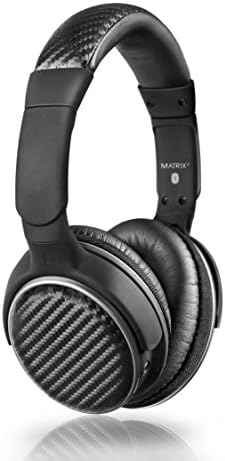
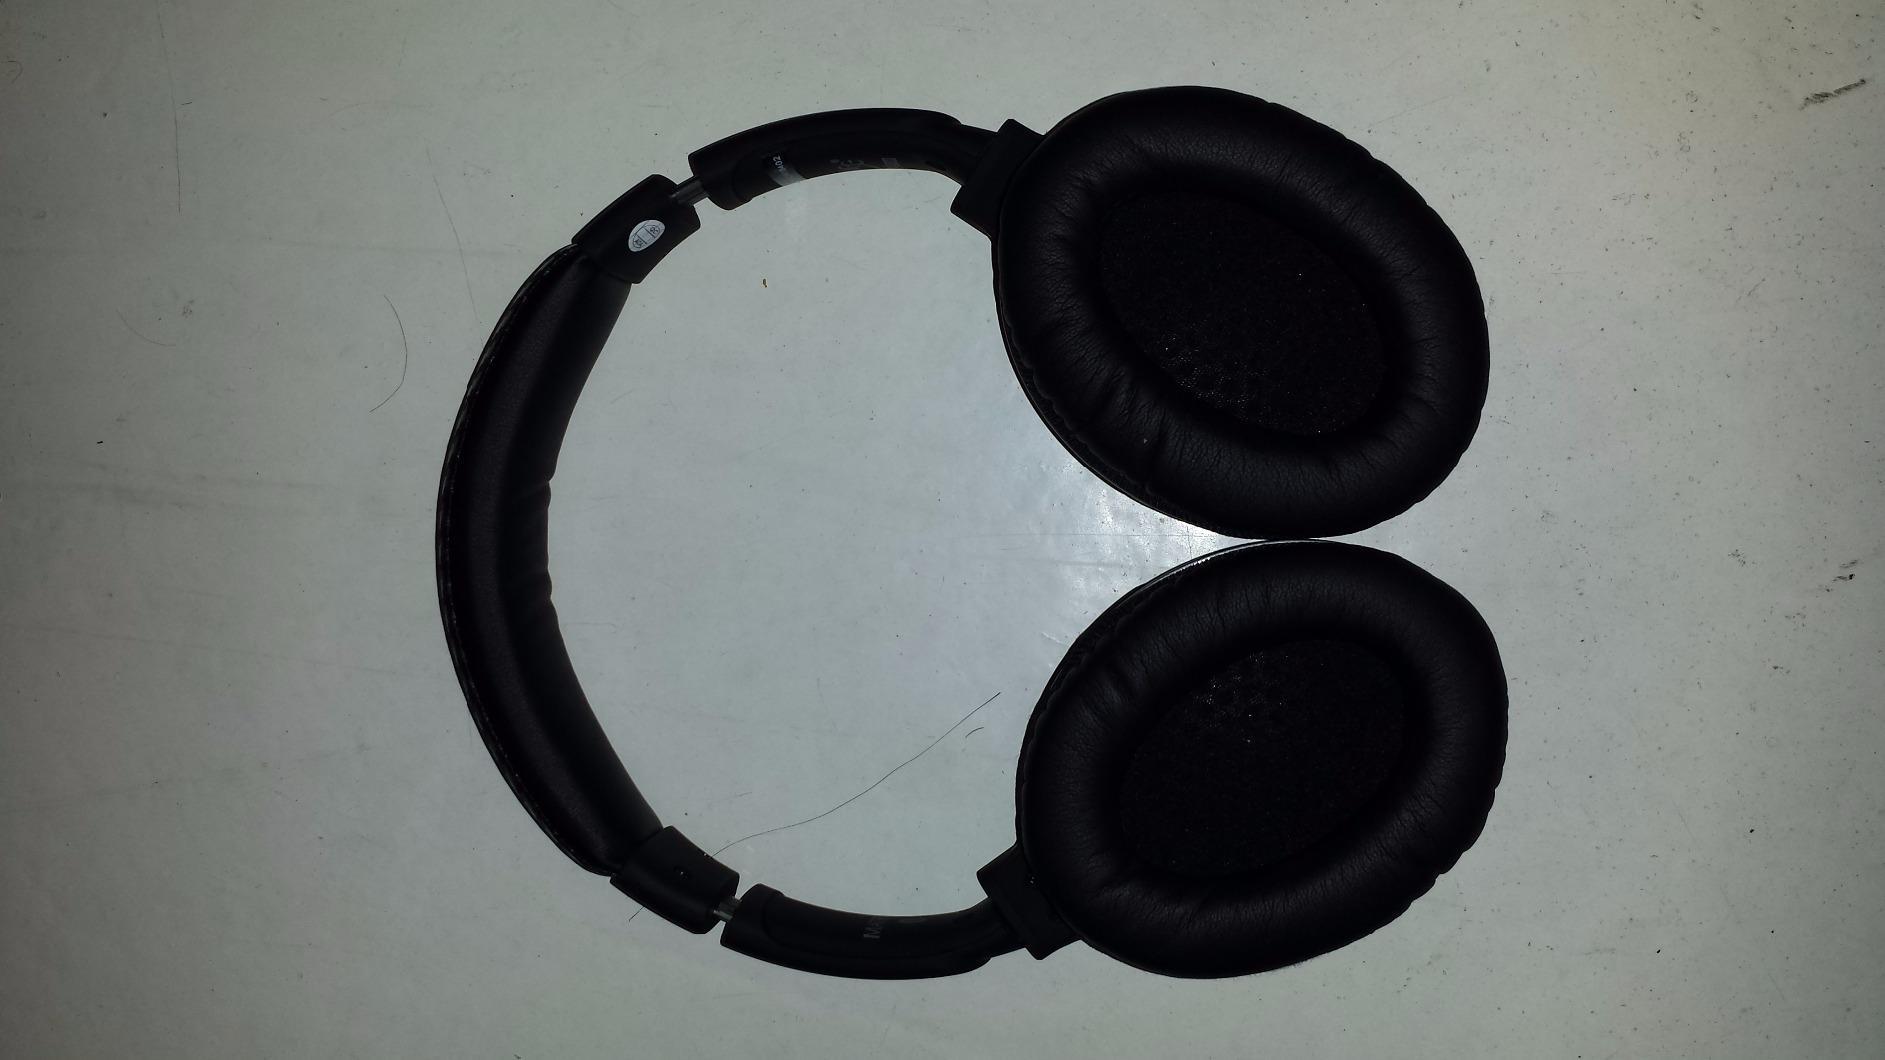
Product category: headphones
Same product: yes